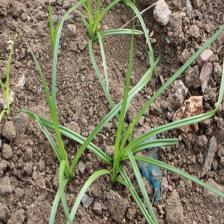
Label: Grass